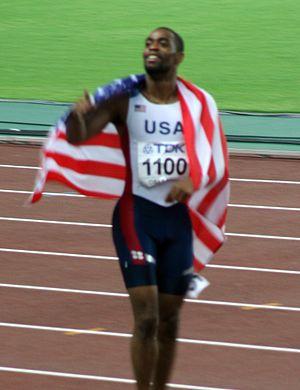
L'épreuve du 100 mètres masculin des championnats du monde d'athlétisme 2007 s'est déroulée les 25 et 26 août 2007 dans le Stade Nagai d'Osaka au Japon. Elle est remportée par l'Américain Tyson Gay.